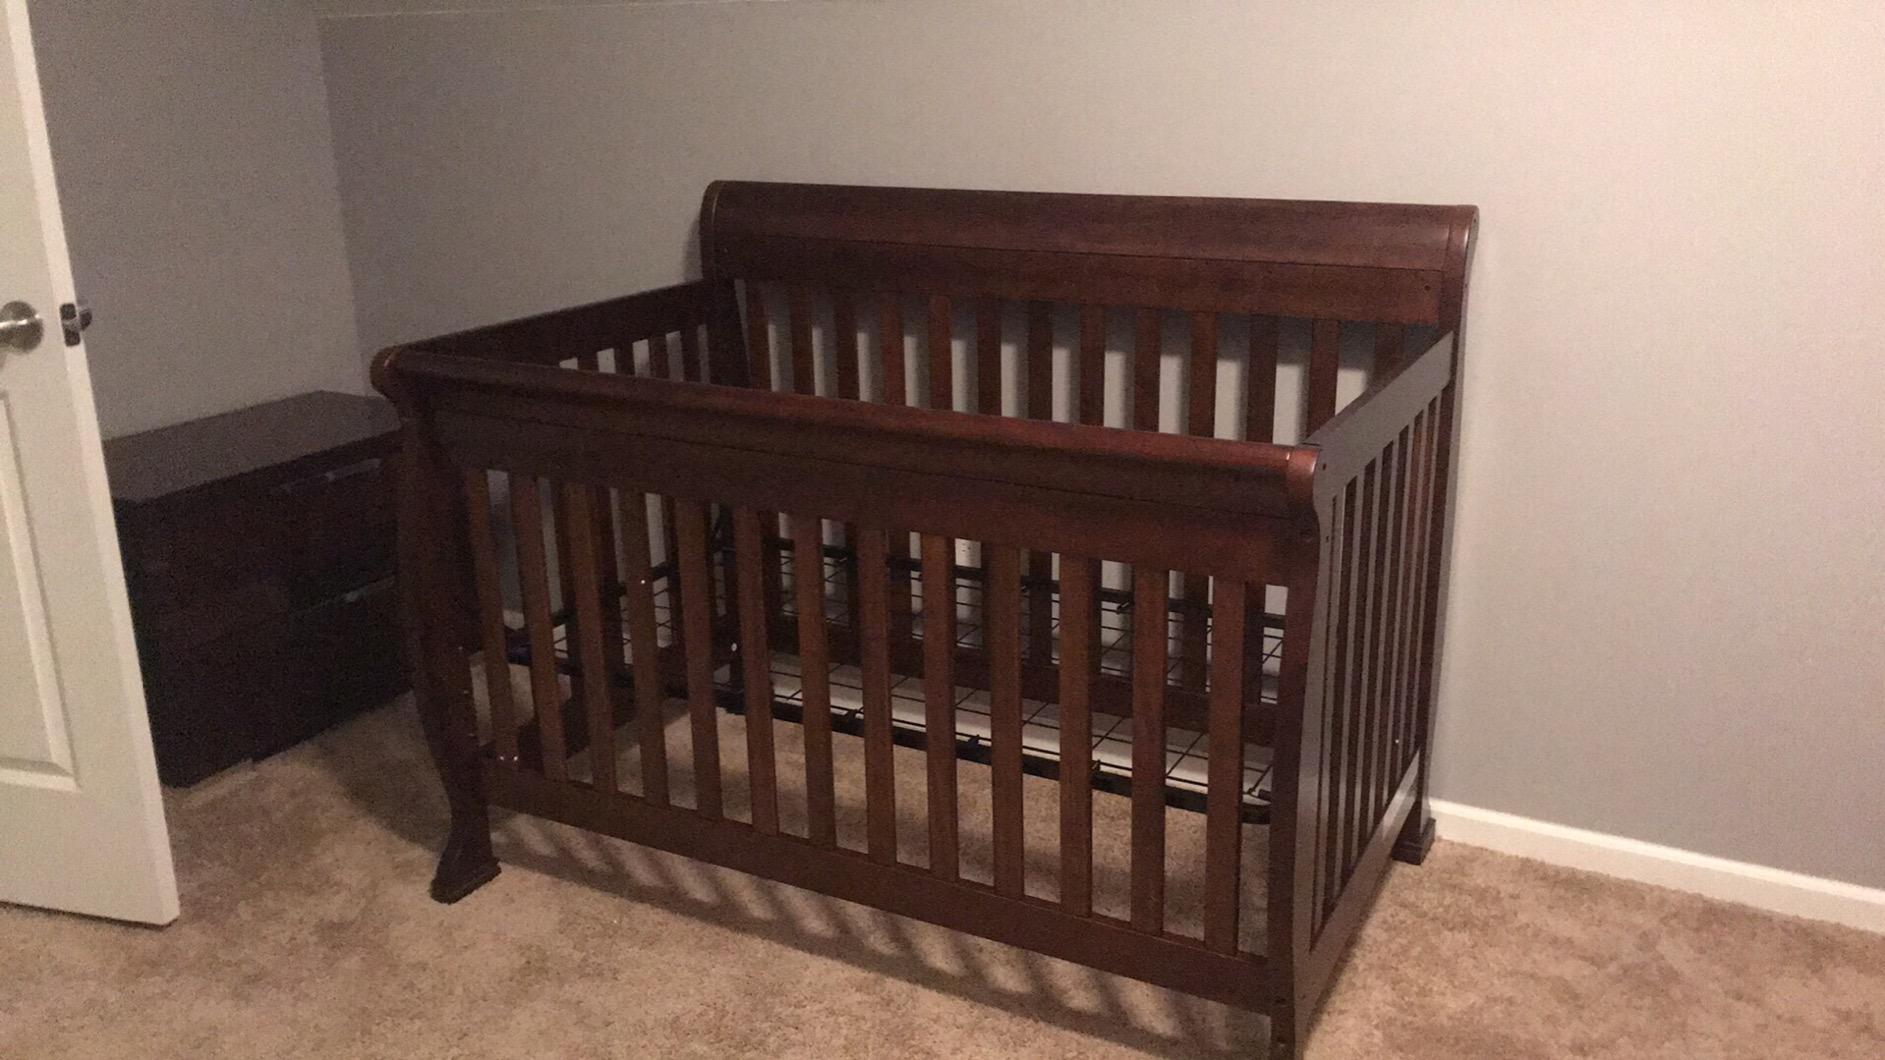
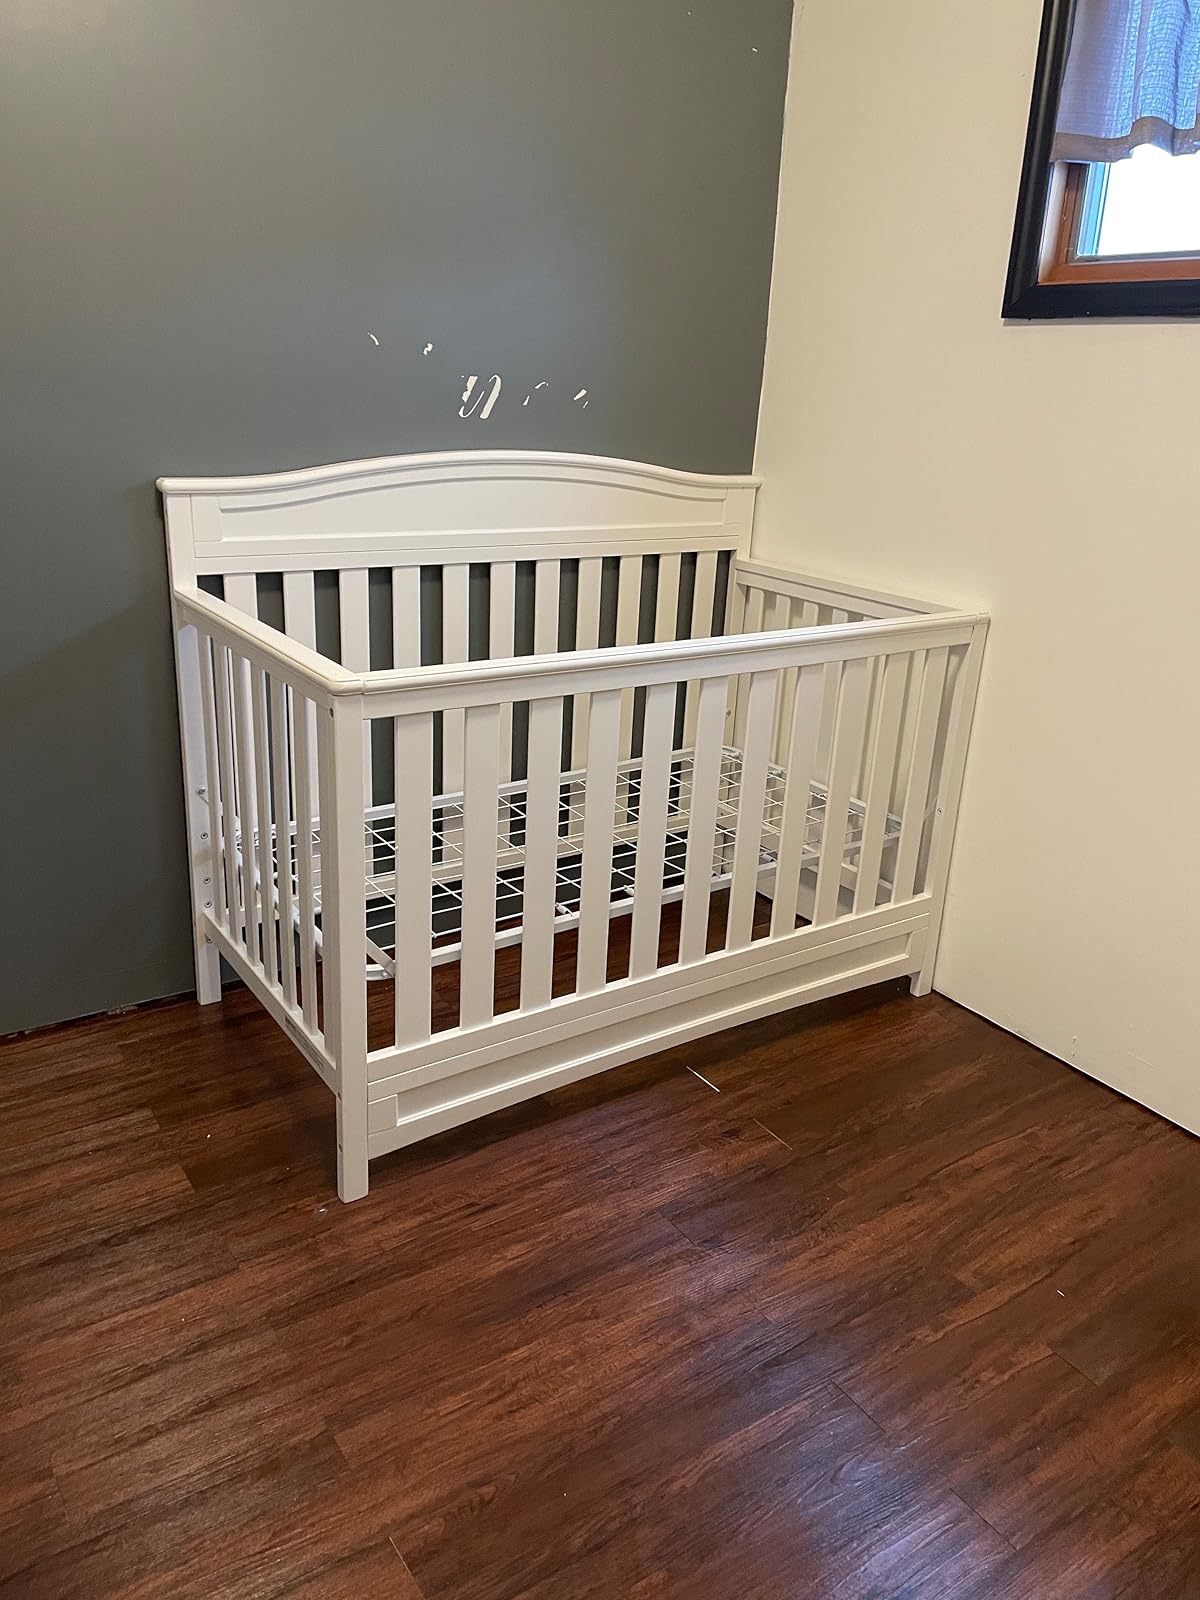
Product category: products_crib
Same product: no